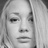
Emotion: neutral